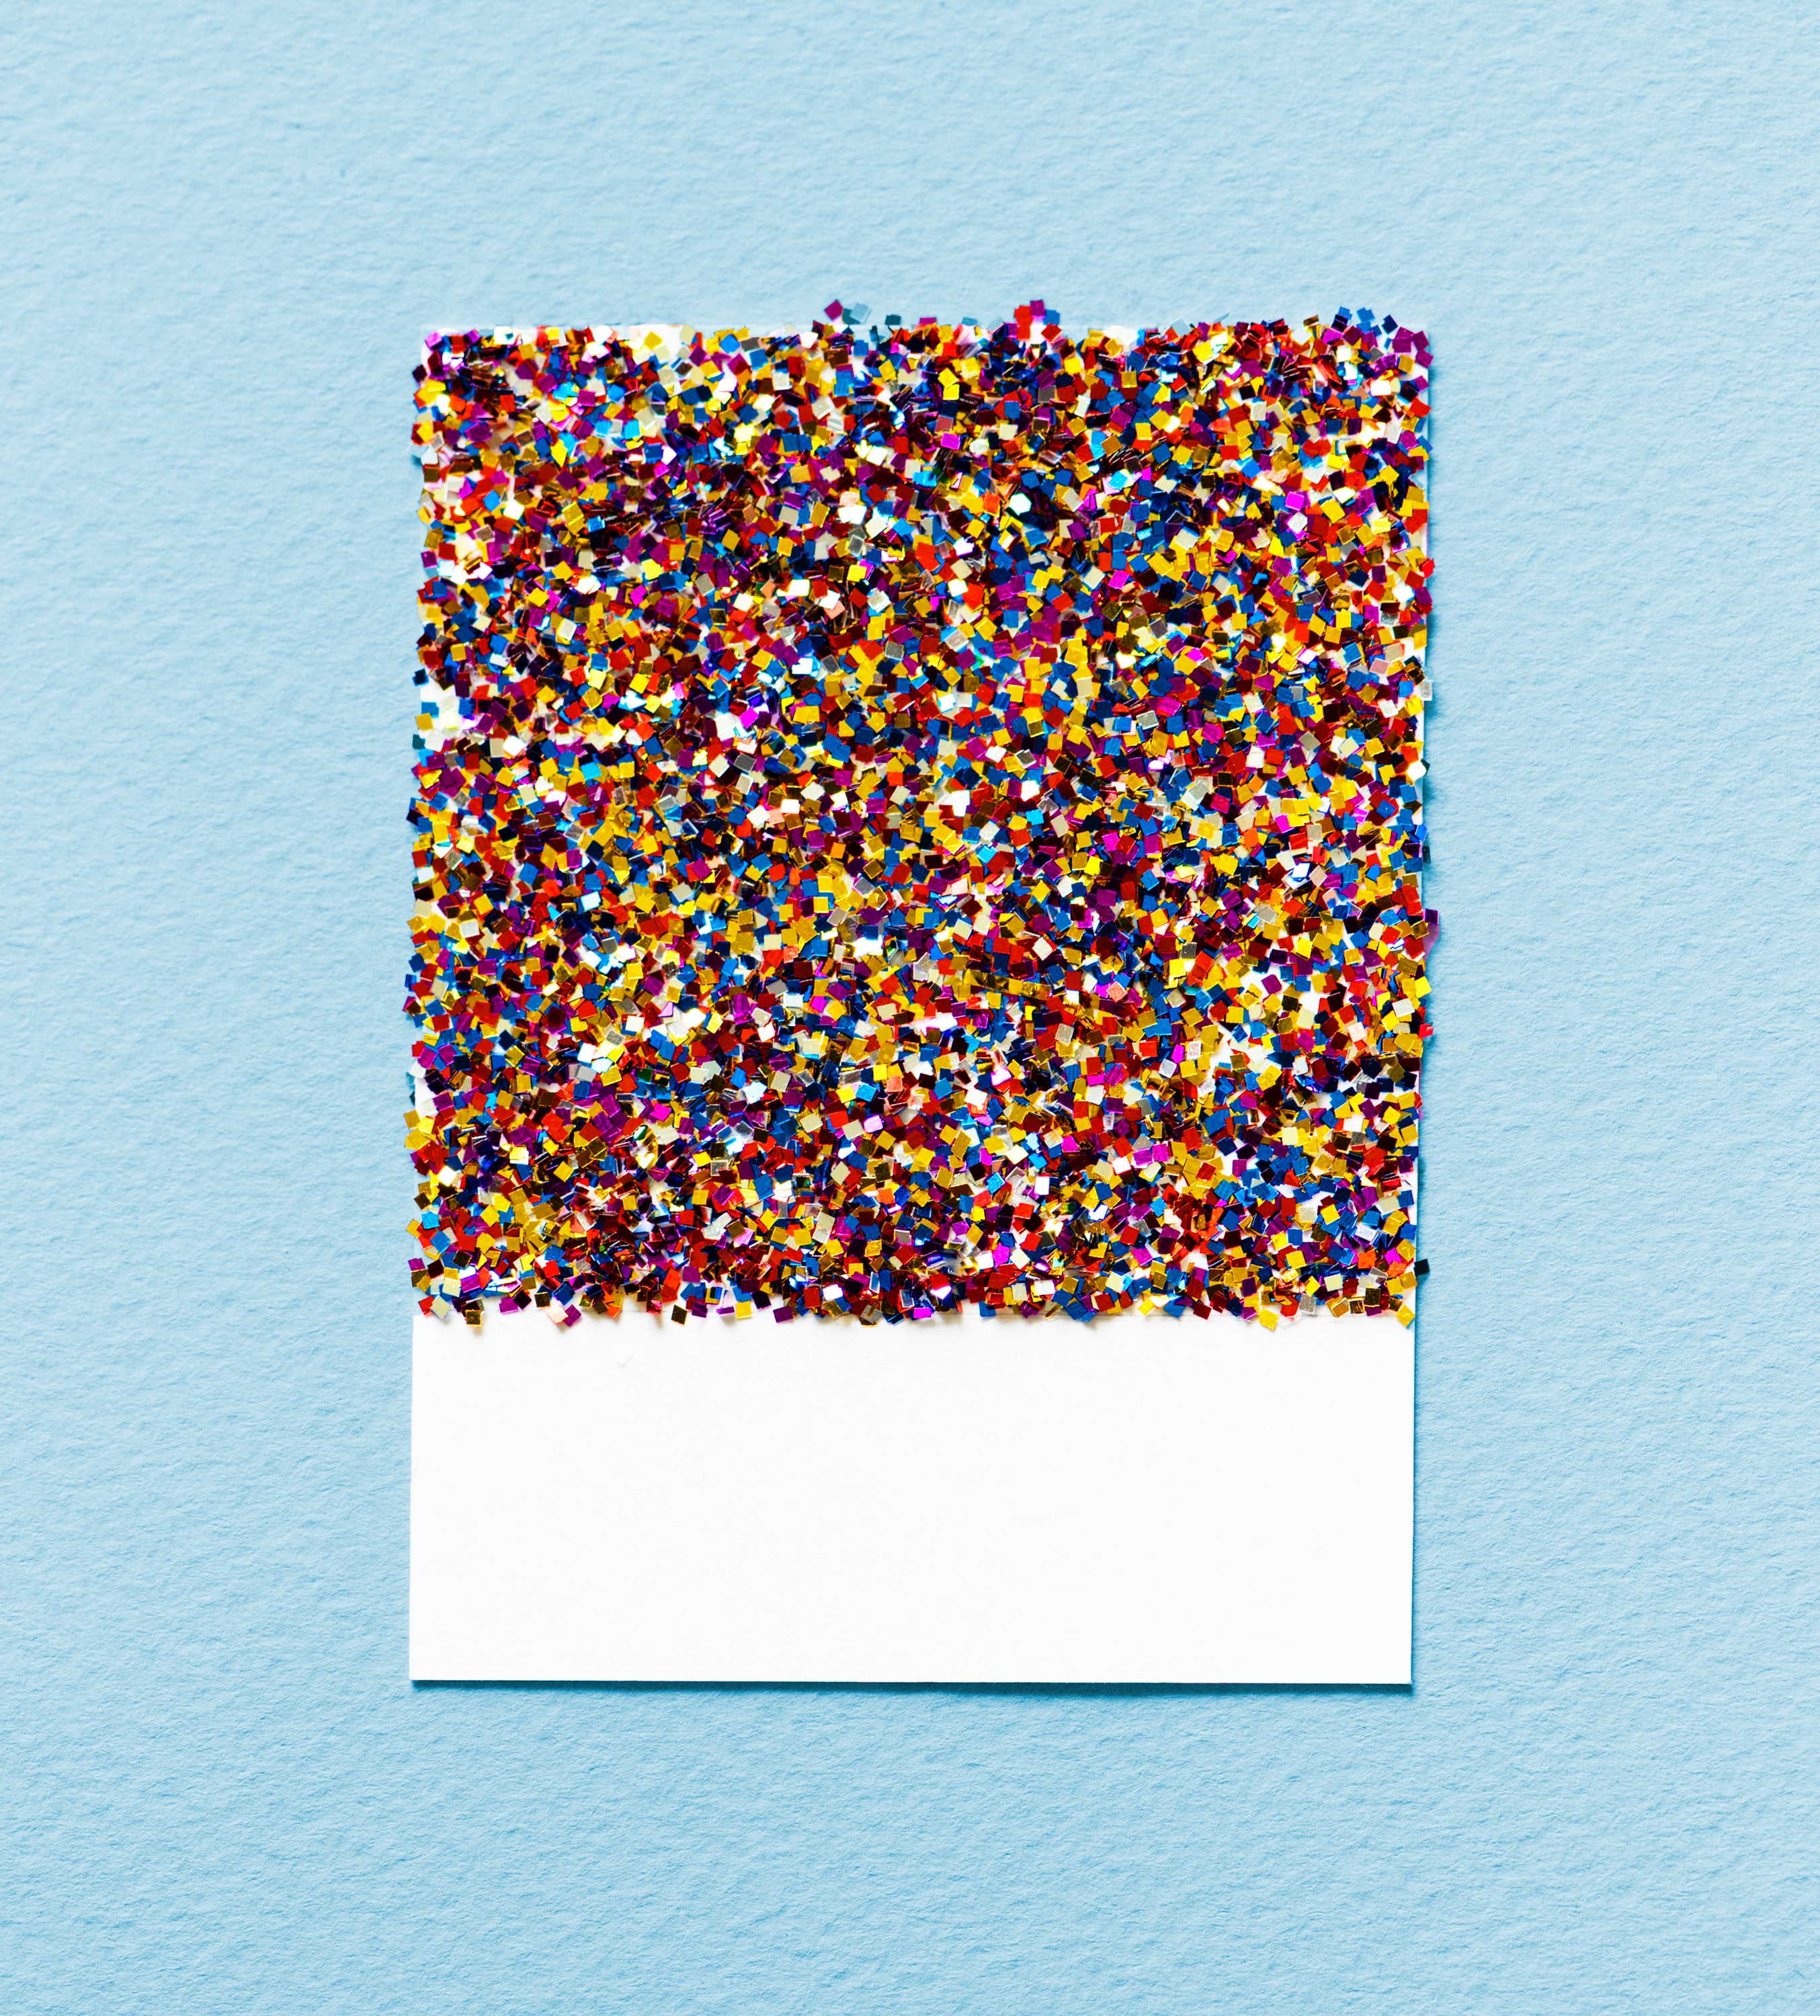
font, rectangle, pattern, graphic design, art